Magdalena Valley dry forests

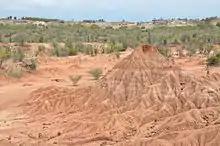
The Tatacoa Desert

The Magdalena Valley dry forests ecoregion is in the neotropical realm, in the tropical and subtropical dry broadleaf forests biome.